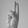
ASL letter: U